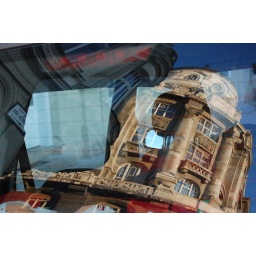
Building reflecting in a back window of a car